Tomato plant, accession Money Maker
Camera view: bottom (45 deg); turntable rotation: 0 degrees
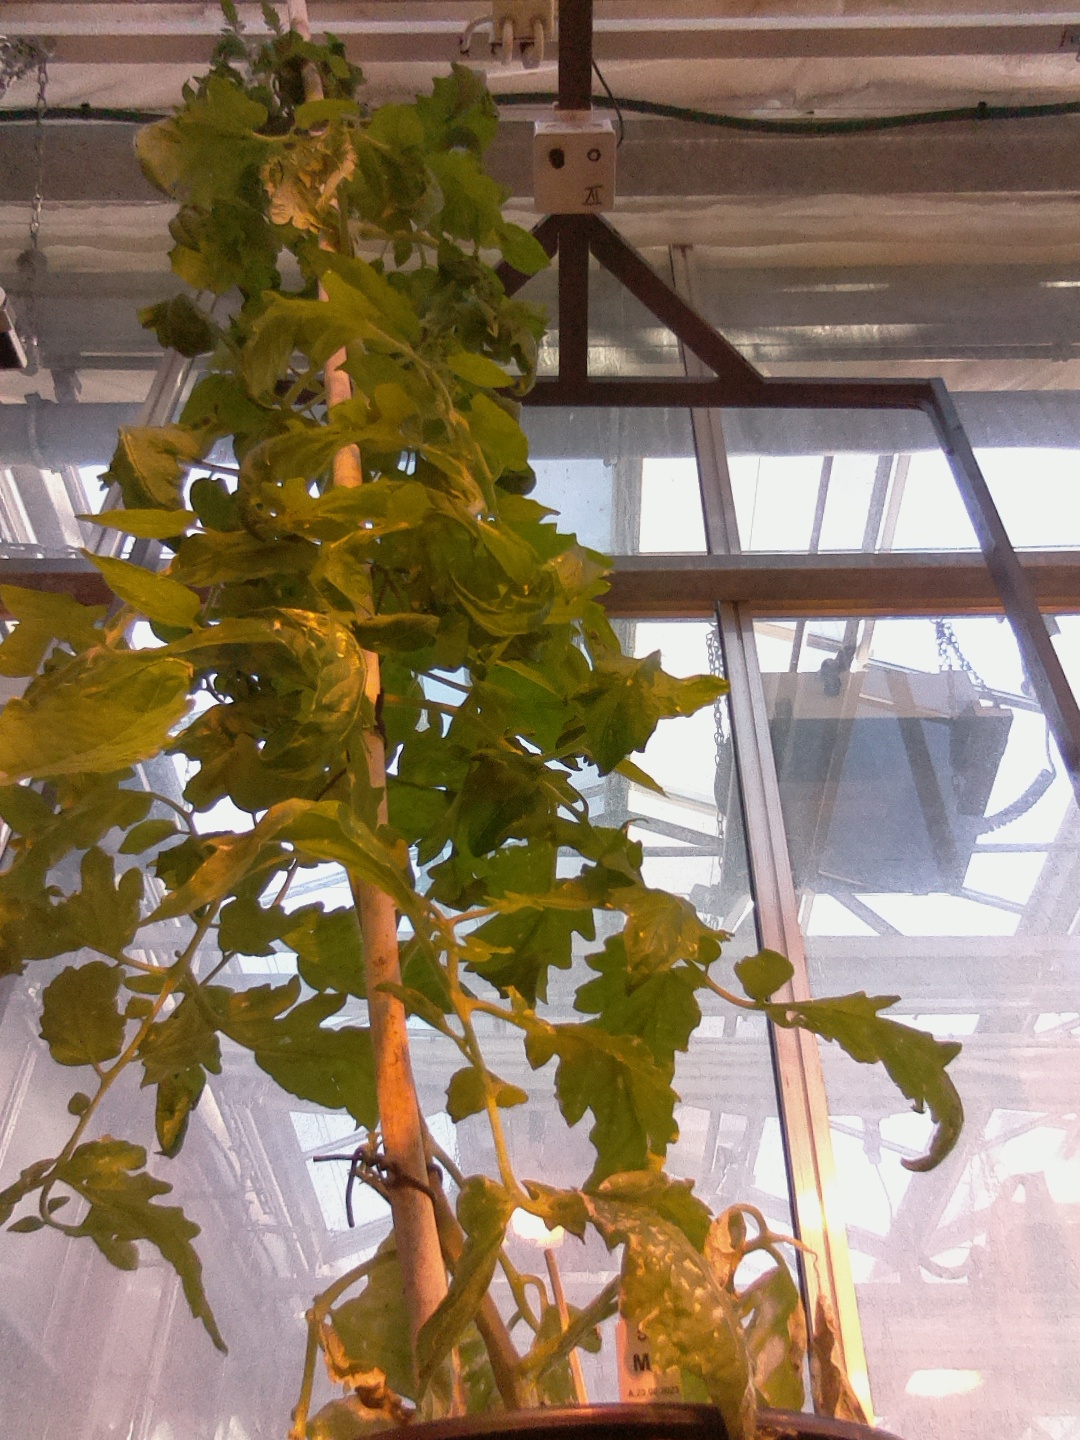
BBCH growth stage 68: Full flowering, 80%-90% of flowers open, more petals falling